Mathias Weissenbacher

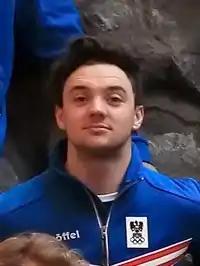
Mathias Weissenbacher

Mathias Weissenbacher (born 3 February 1992) is an Austrian snowboarder. He is a participant at the 2014 Winter Olympics in Sochi.